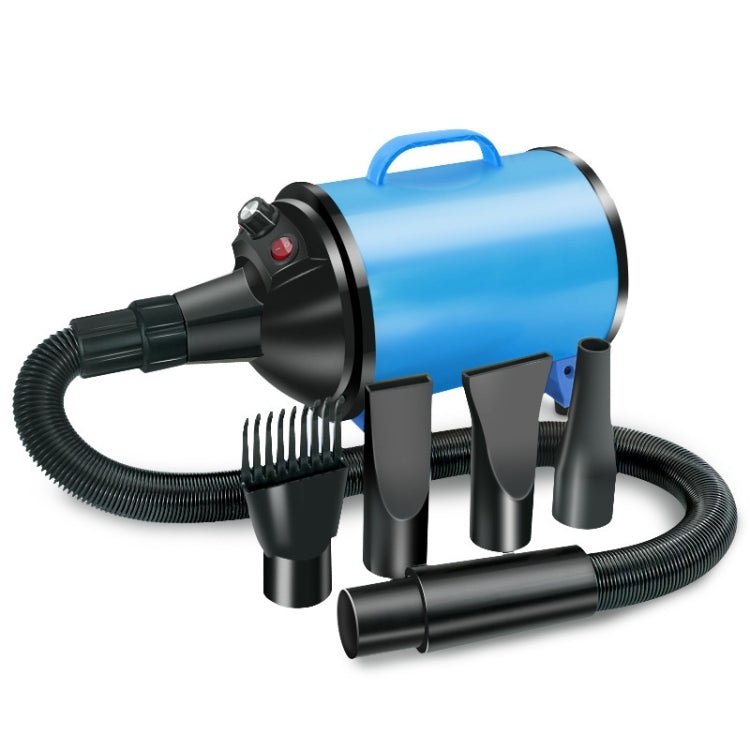
2100W Dog Dryer Stepless Speed Pet Hair Blaster Pet Water Blower 220V UK Plug (Black and Blue)
Product Description 1. 2100W robust output, powerful airflow, extremely high speed, quickly and effectively dries pet fur 2. Adjustable wind speed, one-button heating feature for fast drying 3. Specialized air channel design, low noise for a calm and comfortable experience for pets 4. Ten million negative ions to reduce frizz 5. LED touch controls for precise temperature monitoring 6. Heat-resistant handle design, eliminates concerns about high temperatures during use, designed with the user in mind Specifications: 1. Cool air output: 1400W 2. Hot air output: 2100W 3. Heating element: 800W 4. Noise level of the device: 75db 5. Air speed: exceeding 70 m/s 6. Filtration system: 5 layers 7. Temperature settings: cold airflow 45 degrees Celsius, hot airflow 70 degrees Celsius 8. Wind settings: 11 levels, variable speed adjustment 9. Hose length: 80-220 cm, power cord length: 120 cm 10. Product dimensions: Length 40 x Width 18 cm Included in package: Device x 1 User guide x 1 Attachment accessories x 4 Hose x 1
Brand: Skorter
Category: Animals & Pet Supplies > Pet Supplies > Pet Grooming Supplies > Pet Hair Dryers